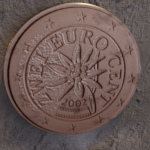
Coin value: 2cents
Country: at
Edition: standard